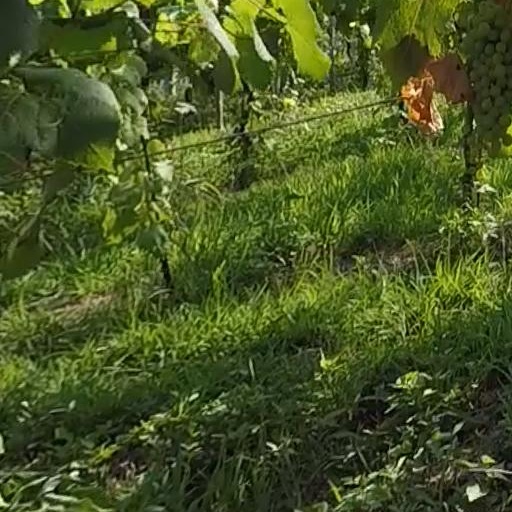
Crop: grape